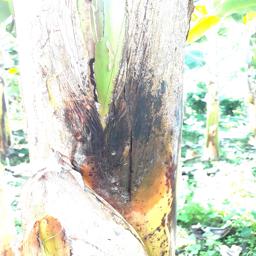
Label: PSEUDOSTEM WEEVIL